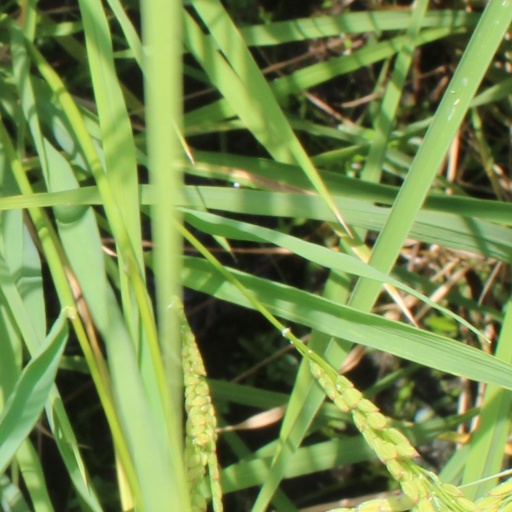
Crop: rice